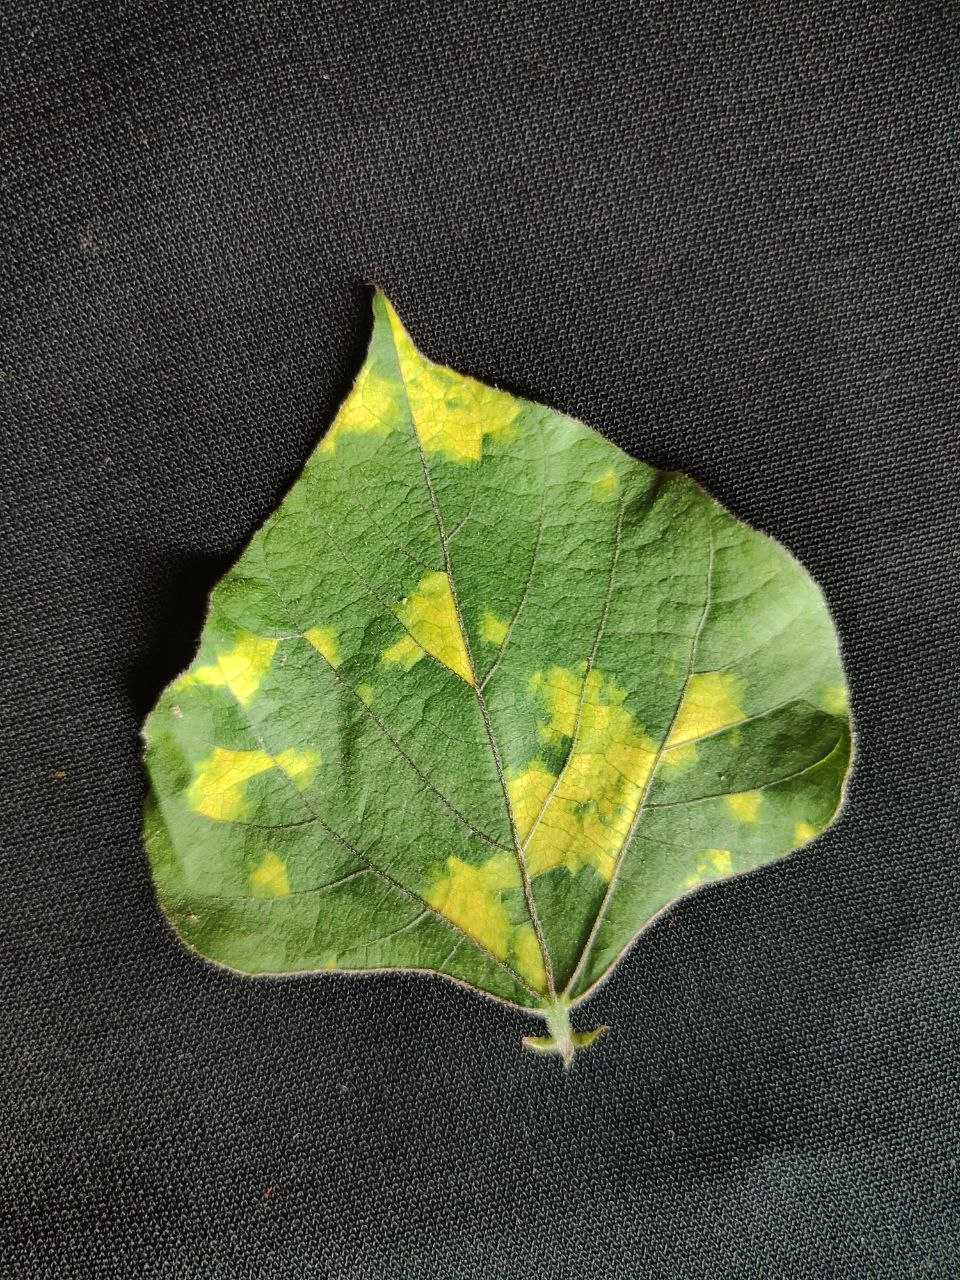
Crop: bean
Leaf condition: Mosaic Virus